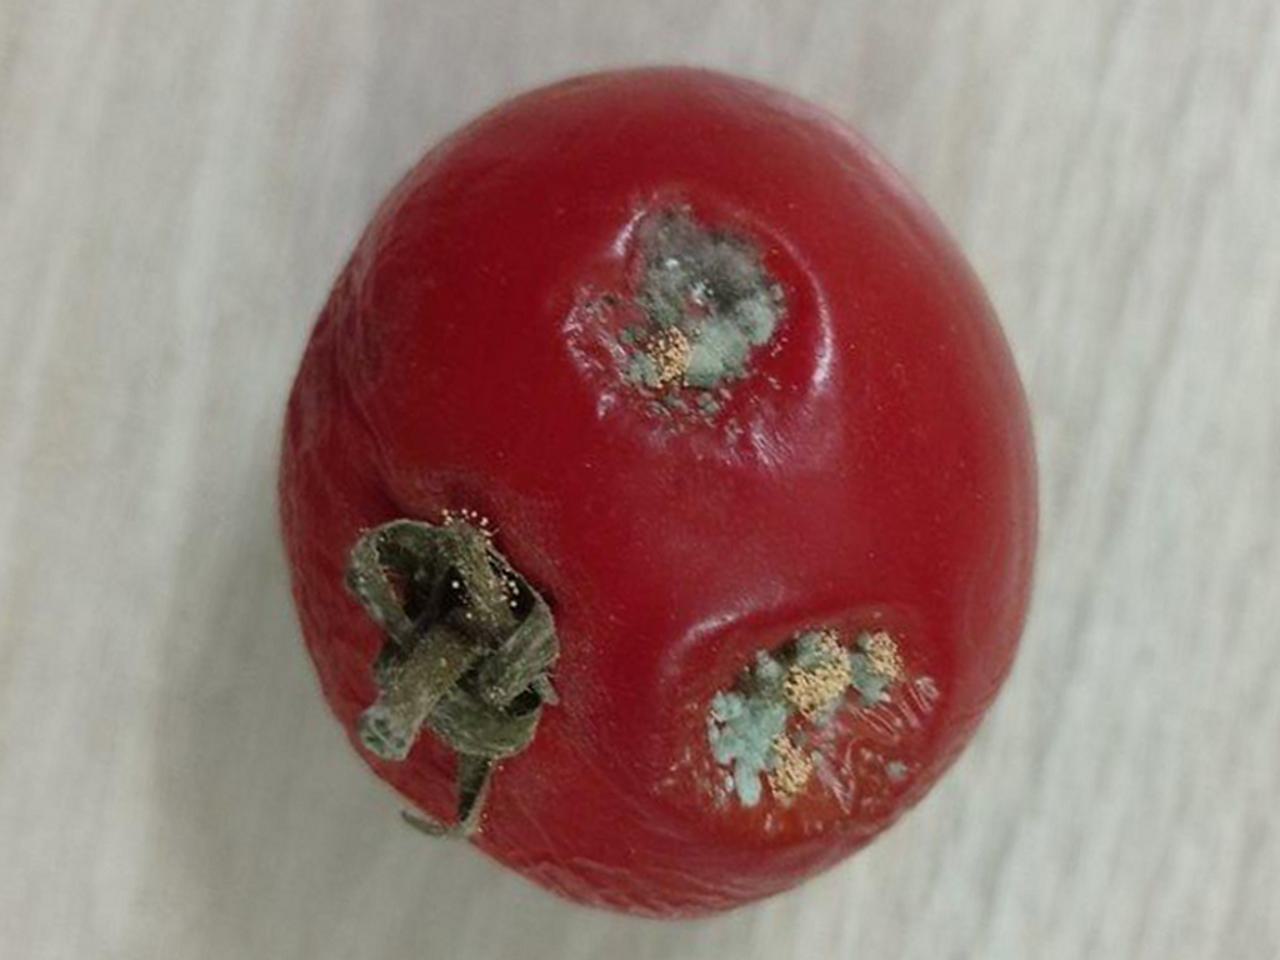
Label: Rotten